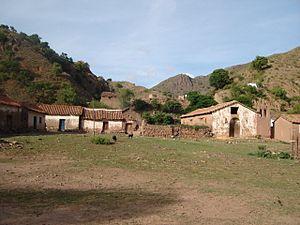
Toroca est une localité du département de Potosí en Bolivie située dans la province de Chayanta.